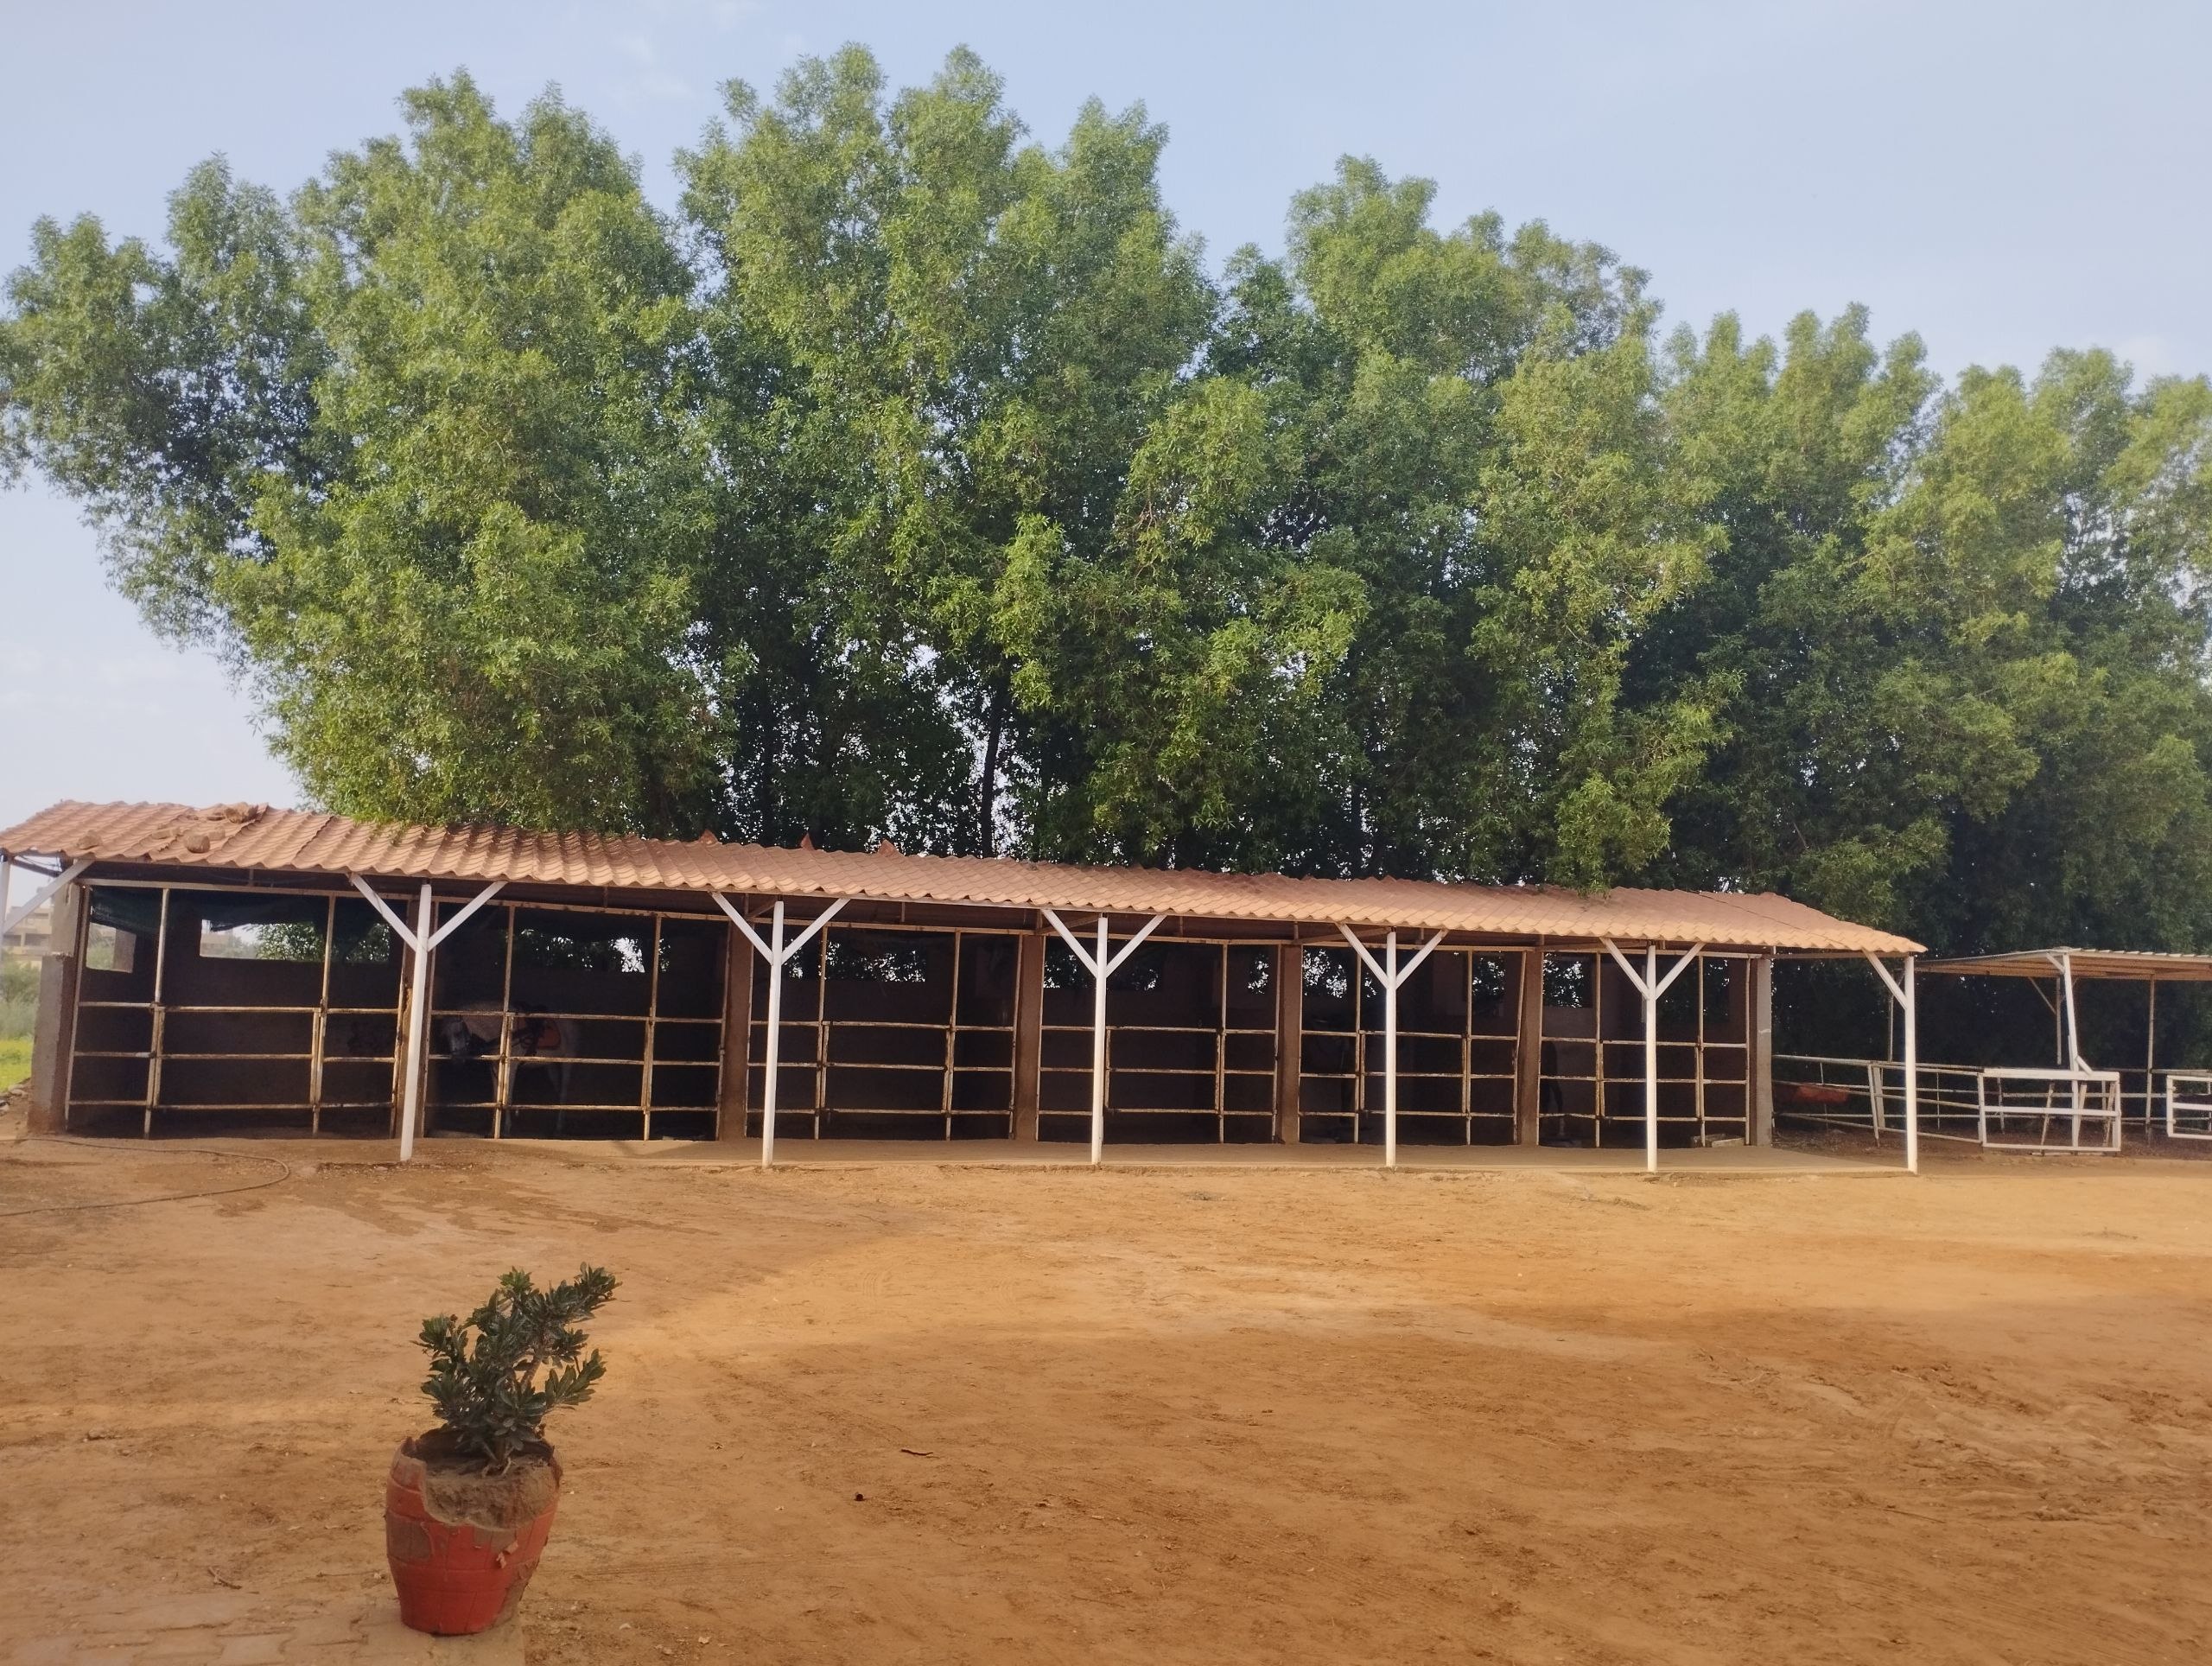
الوصف بالفصحى: أسطبلات الخيل، أرضها ترابية، وخلفها تنتشر أشجار كثيرة
الوصف بالعامية السودانية: اسطبلات الخيل واطتها تراب و وراها شجر كتير
التصنيف: Public Spaces & Infrastructure